Sir Hugh Munro, 4th Baronet

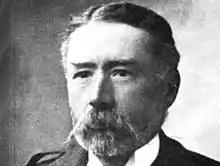
Sir Hugh Munro, 4th Baronet

Sir Hugh Thomas Munro, 4th Baronet (16 October 1856 – 19 March 1919), was a British mountaineer best known for his list of mountains in Scotland over 3,000 feet (914.4 m), known as Munros. Born in London, Munro was the fifth child of Sir Campbell Munro, 3rd Baronet, and also a grandson of Major-General Sir Thomas Munro, 1st Baronet of Lindertis.